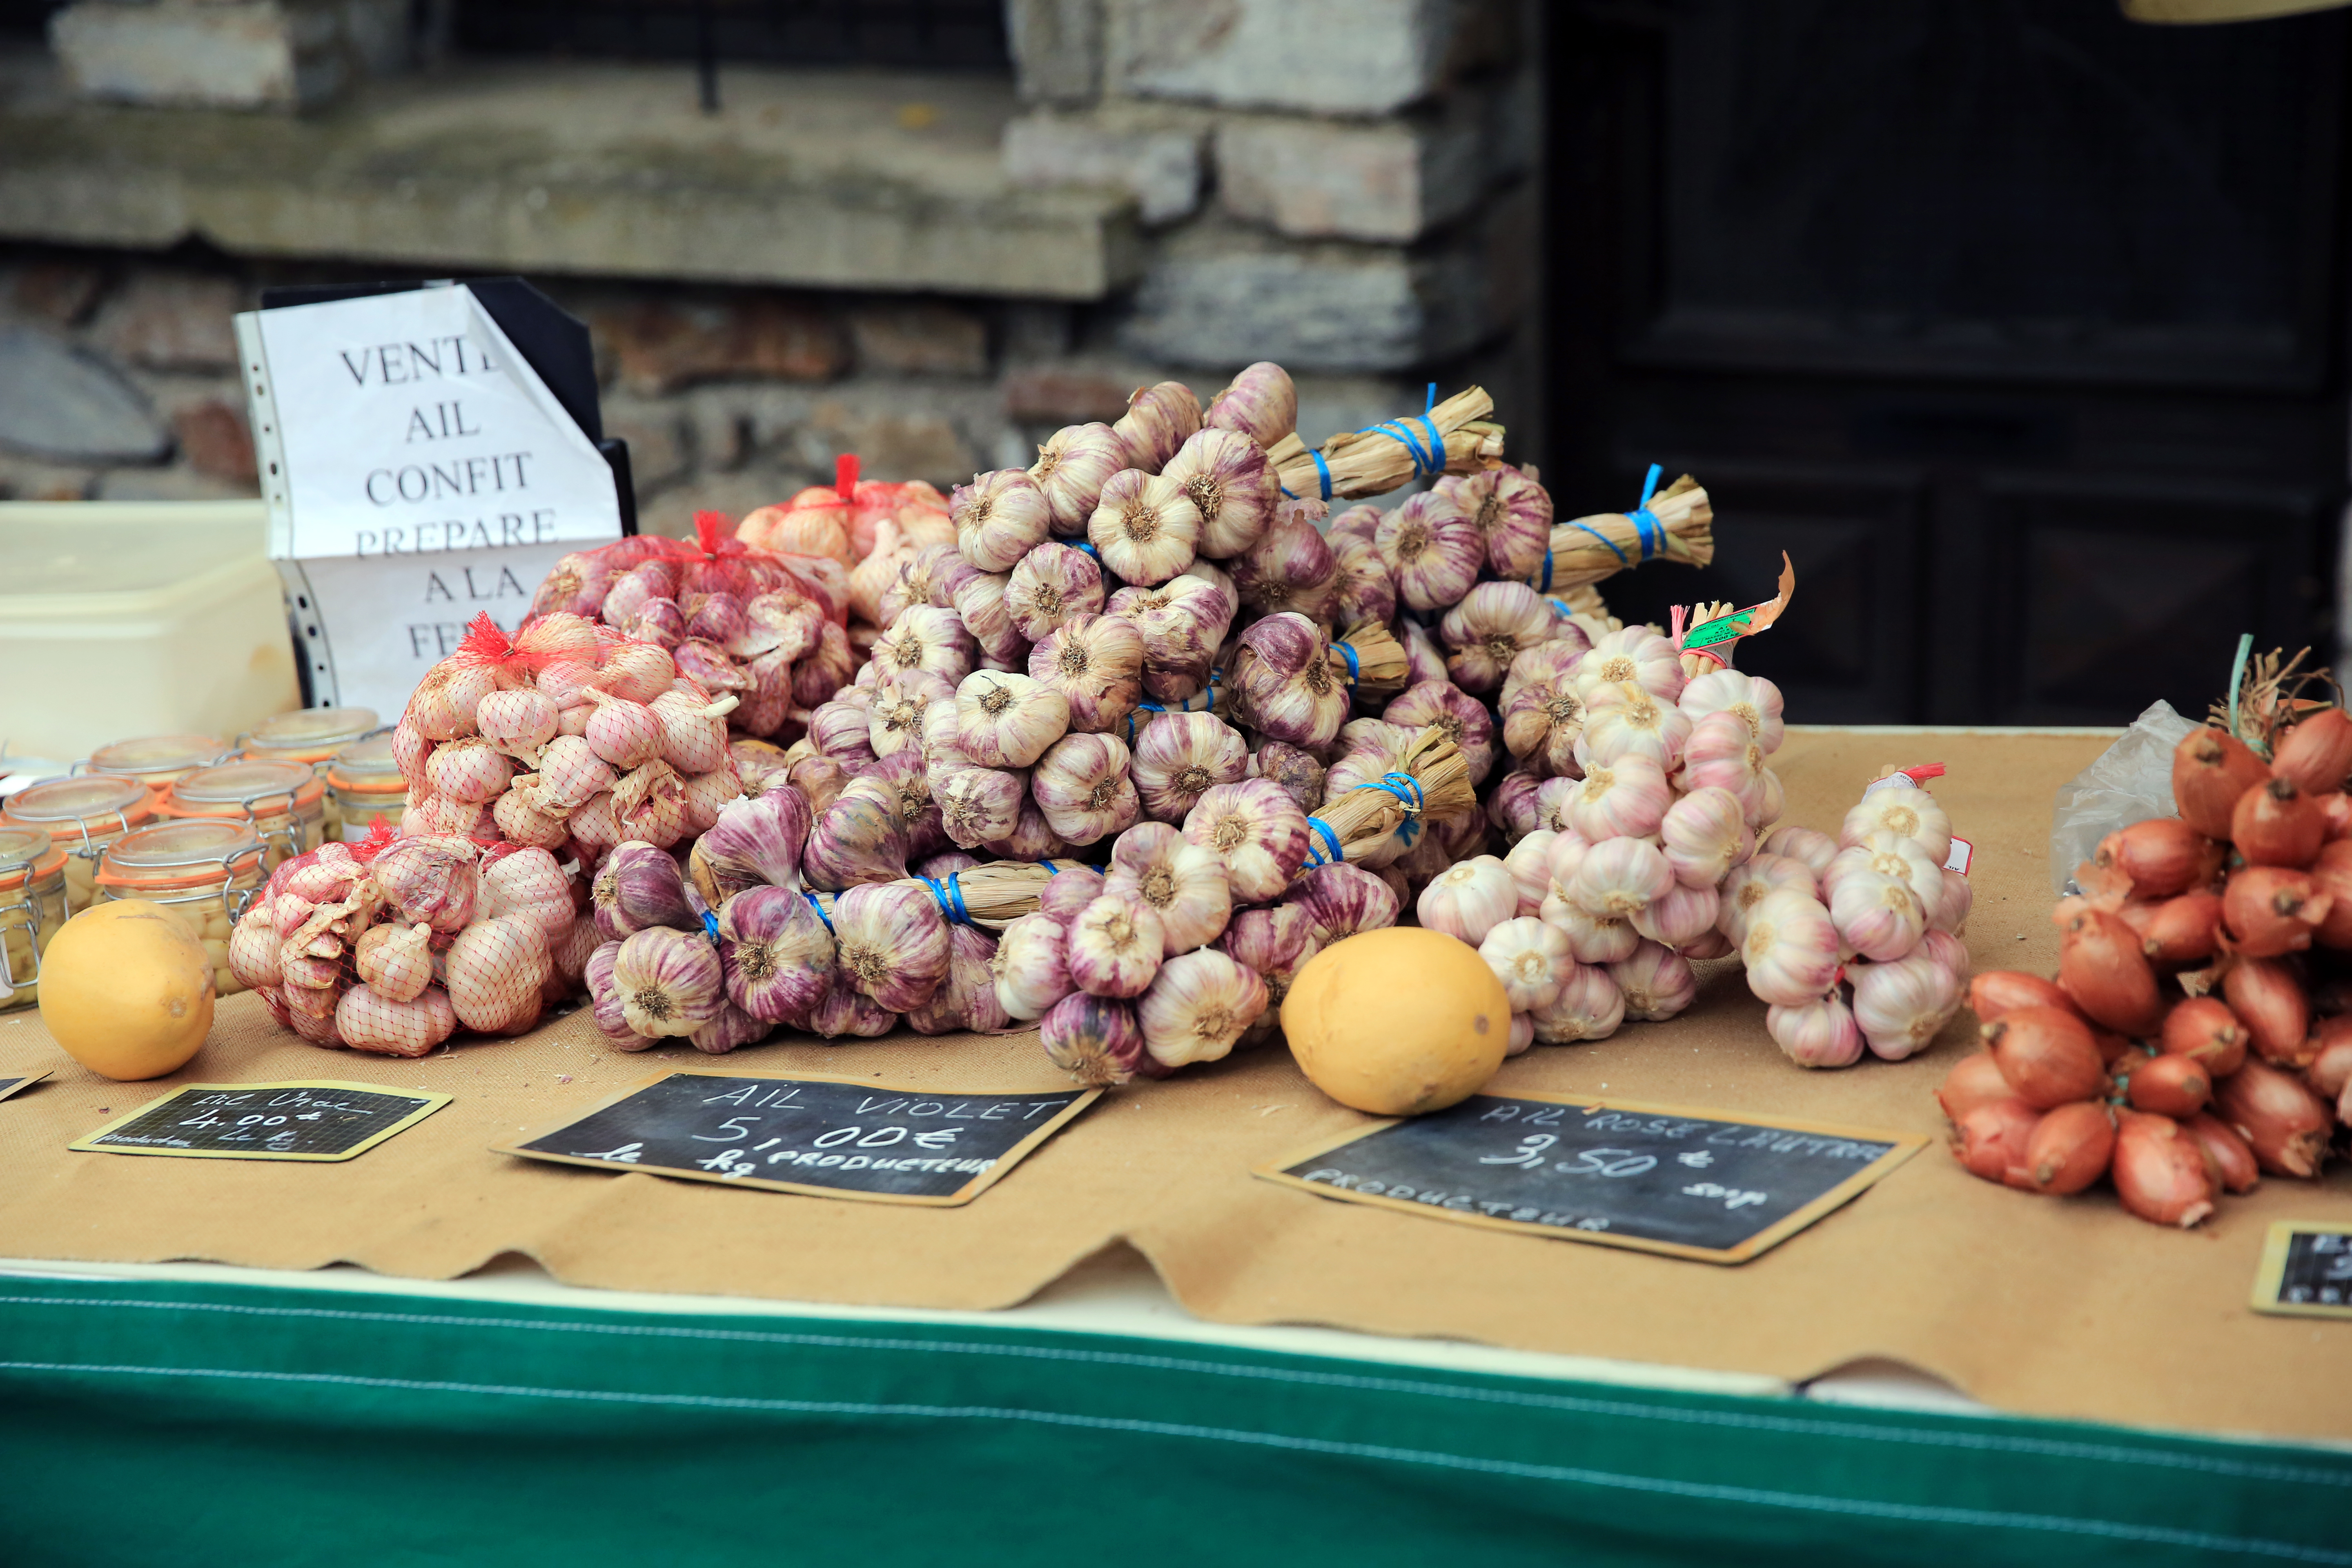
outdoor, fall, flower, city, europe, food, produce, color, canon, market, public space, midi, condiments, march, herbst, automne, occitanie, isasza, southfrance, sdfrankreich, zuidfrankrijk, mditerrane, languedocroussillon, hrault, exterieur, cultures, saintponsdethomires, ftedelachtaigne, marachage, aulx, ail, hautscantons, producteurs, sweetness